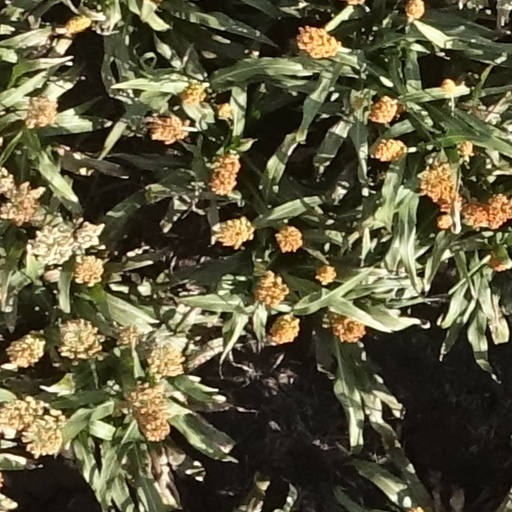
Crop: sorghum